Transport in Canberra

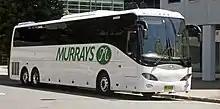
Murrays BCI JXK613 coach in Canberra in January 2011

CDC Canberra, formerly known as Qcity Transit, operates bus services from the neighbouring city of Queanbeyan into Canberra City. As well as these services it also has services that can run to the town of Yass. It is owned by ComfortDelGro Australia, who purchased the business in August 2012.